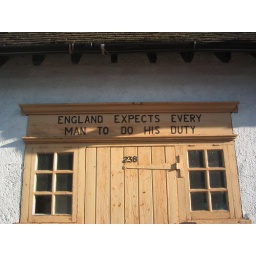
the boy scouts hut near alex and greg's, at the corner of william street and marsden road in oxford.